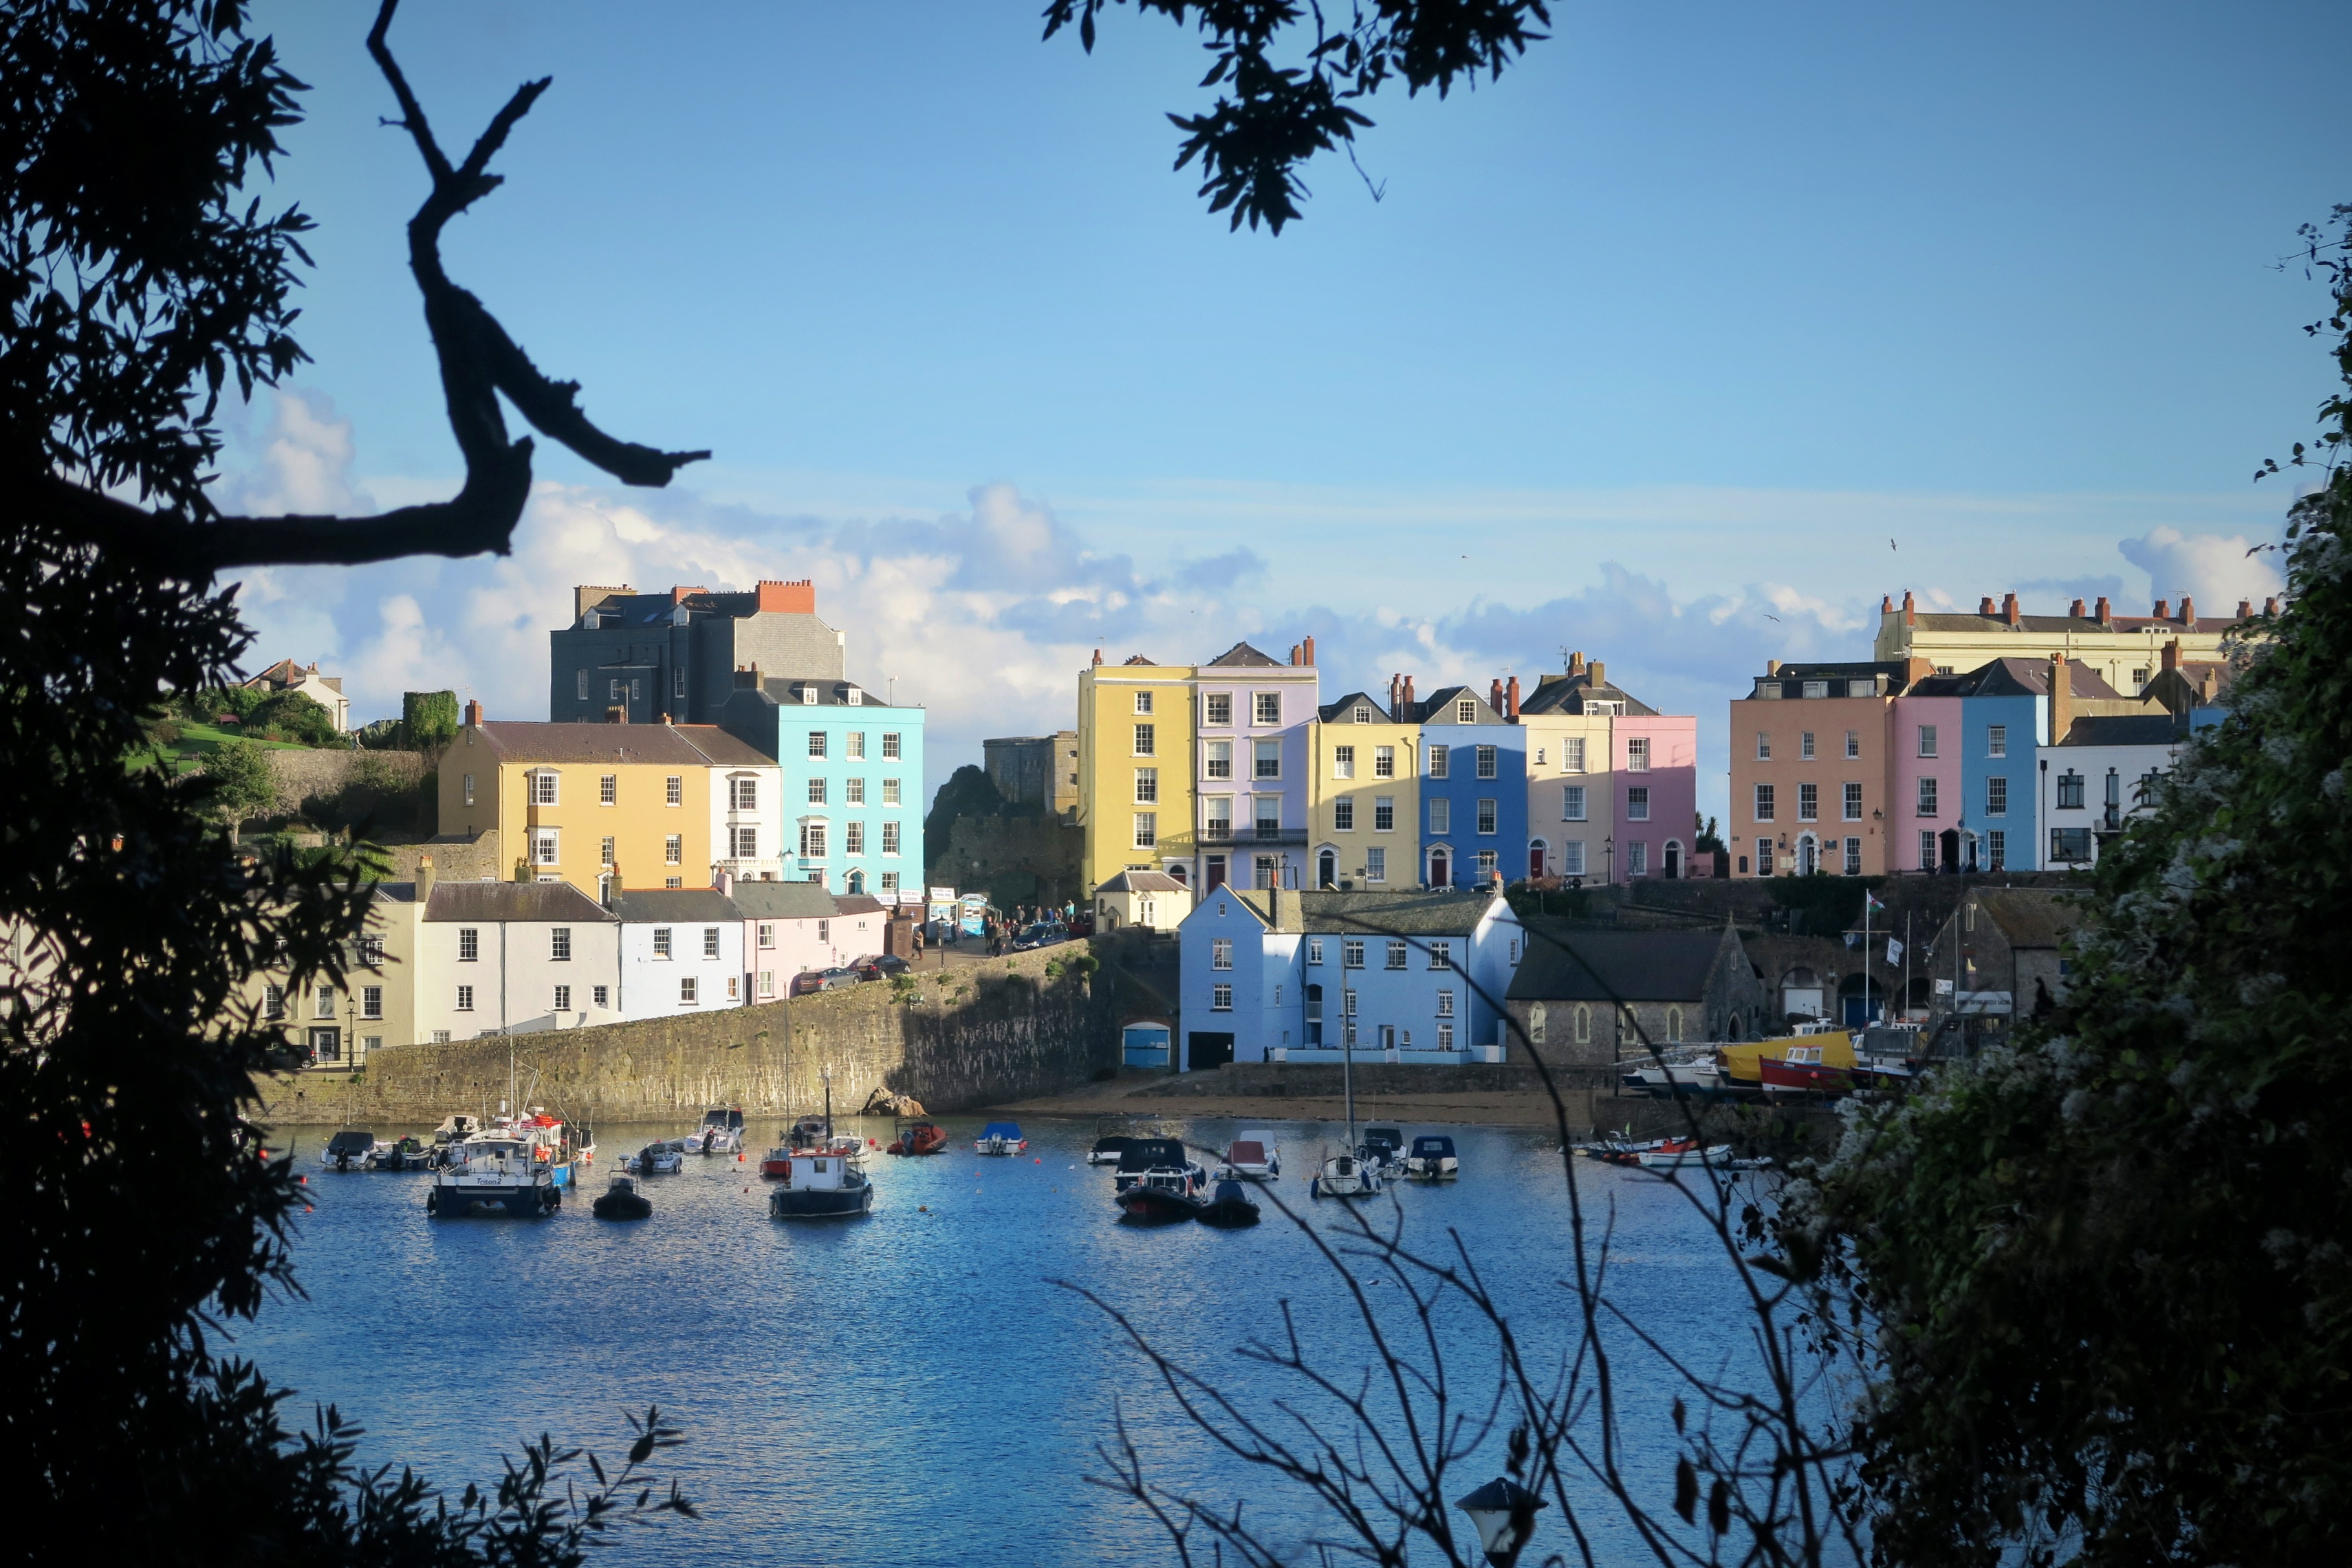
tree, skyline, town, city, river, canal, cityscape, panorama, village, reflection, tourism, waterway, geographical feature, human settlement